Dandiya Raas

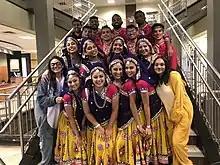
Collegiate Garba-Raas Team in Traditional Clothing

The word "Raas" comes from the Sanskrit word "Rasa", an aesthetic Indian concept related to emotions and feelings. Kapila Vatsyayan argued that the aesthetic theory of the Rasa gives the underlying unity to the Indian arts.